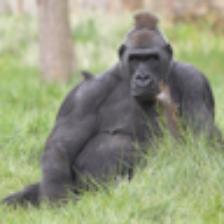
Label: NonHuman